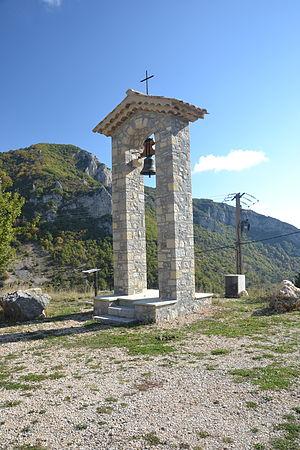
ancienne église d'Izon-la-Bruisse
Izon-la-Bruisse est une commune française, située dans le département de la Drôme en région Auvergne-Rhône-Alpes. Bien que située dans son périmètre, la commune ne fait pas partie du Parc naturel des Baronnies provençales créé en 2014.